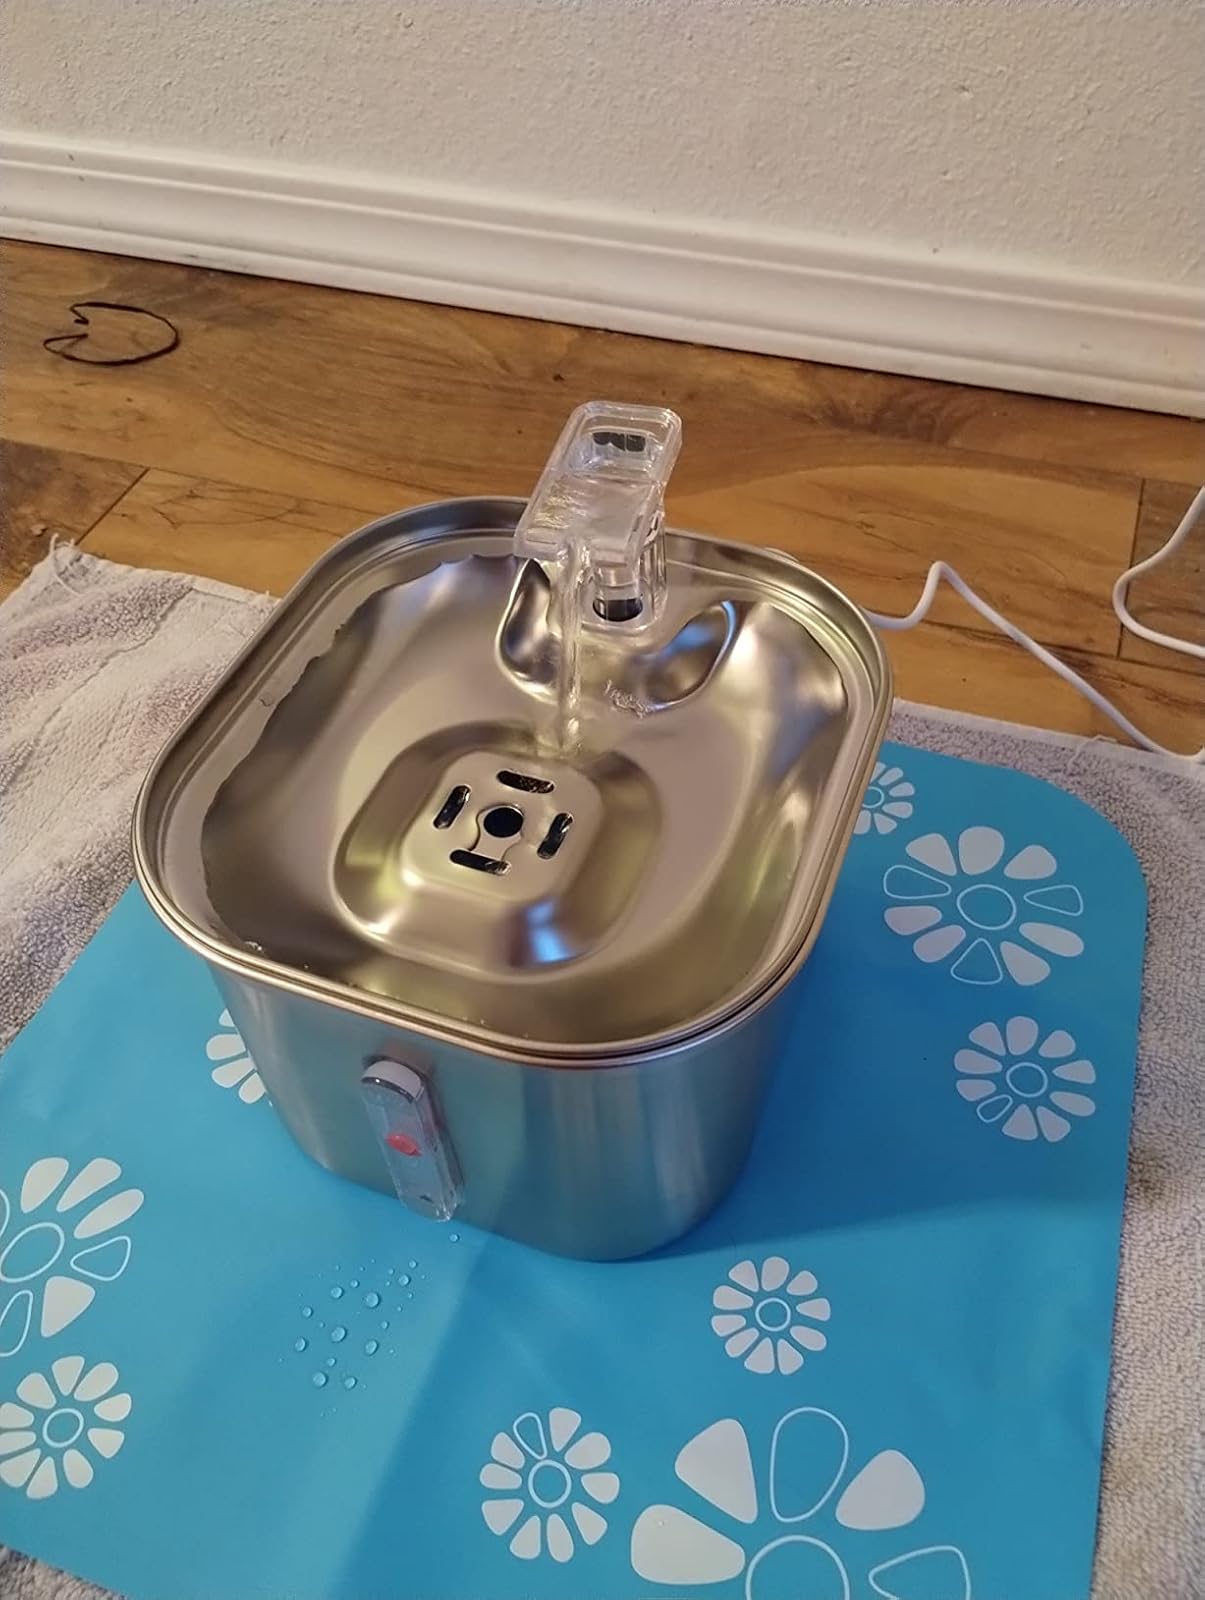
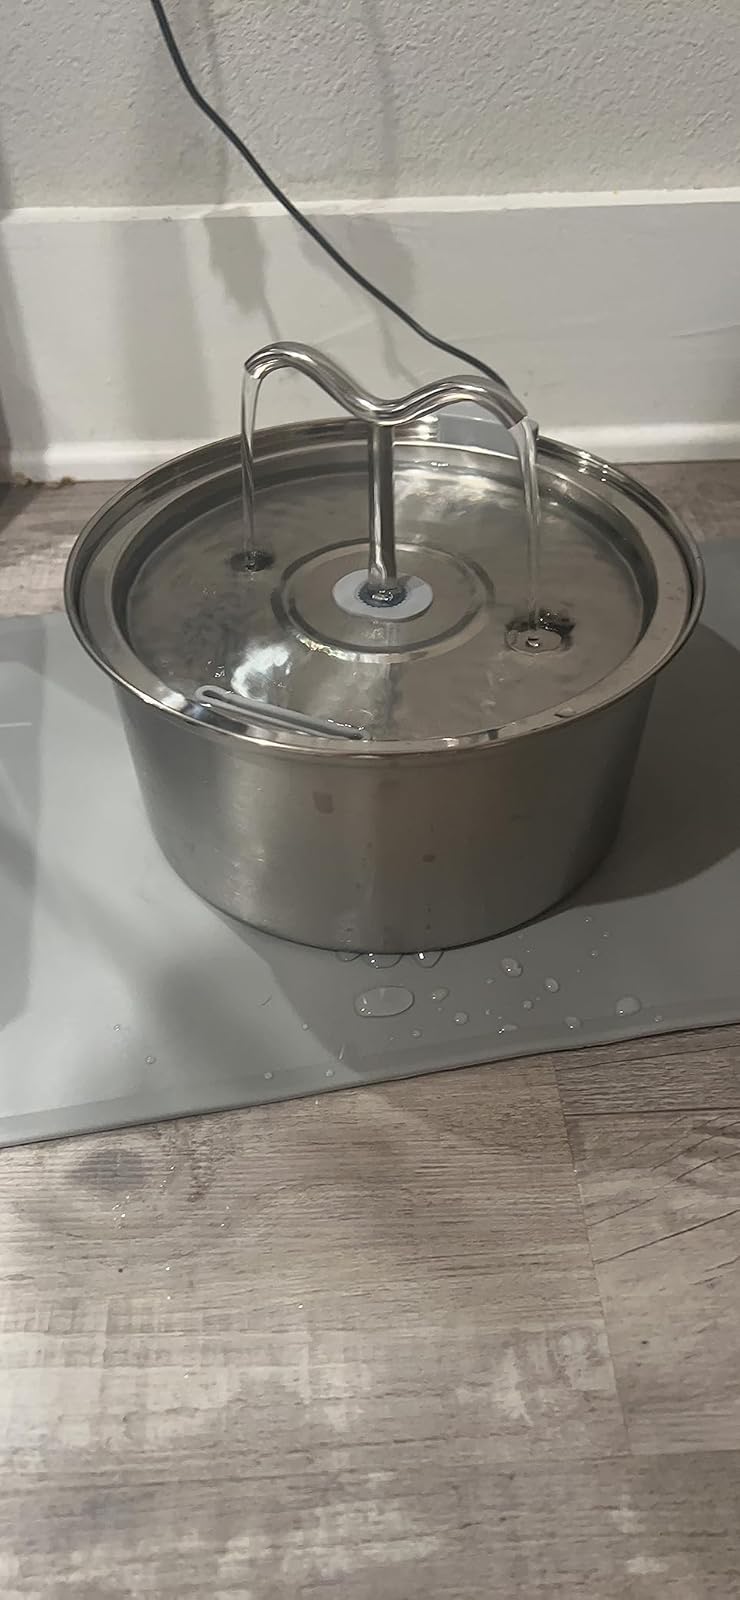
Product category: items_bowl
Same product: no